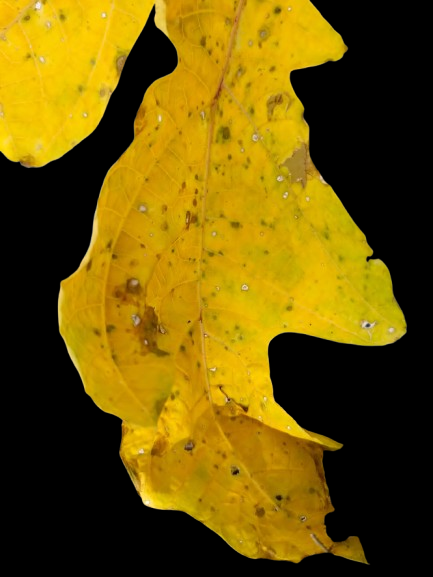
Crop: Papaya
Label: Yellow_Necrotic_Spots_Holes